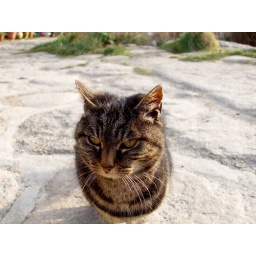
This cat was sitting on the Quayside in a small fishing hamlet in West Cornwall.